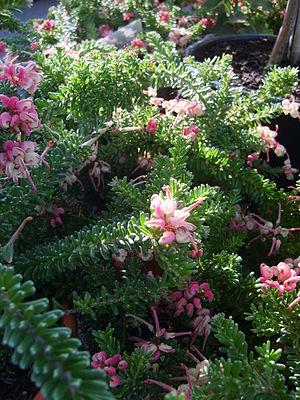
Grevillea lanigera est une espèce de plantes ornementales de la famille des Proteaceae. Elle est originaire d'Australie.